Bronchitis

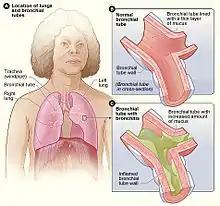
Figure A shows the location of the lungs and bronchial tubes. Figure B is an enlarged view of a normal bronchial tube. Figure C is an enlarged view of a bronchial tube with bronchitis.

Bronchitis is inflammation of the bronchi (large and medium-sized airways) in the lungs that causes coughing. Bronchitis usually begins as an infection in the nose, ears, throat, or sinuses. The infection then makes its way down to the bronchi. Symptoms include coughing up sputum, wheezing, shortness of breath, and chest pain. Bronchitis can be acute or chronic.